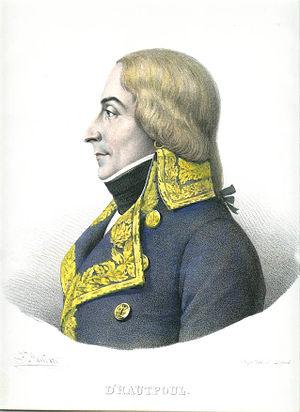
Étienne Marie Antoine Champion de Nansouty, né le 30 mai 1768 à Bordeaux dans l'actuel département de la Gironde et mort le 12 février 1815 à Paris, fut un général français de la Révolution et de l’Empire. Après avoir brillamment servi dans la cavalerie au cours des guerres révolutionnaires, il fut élevé au grade de général de division en 1803 et occupa par la suite des commandements importants lors des guerres napoléoniennes.
Jean Joseph Ange d'Hautpoul, né le 13 mai 1754 au château de Salettes, à Cahuzac-sur-Vère, dans l'actuel département du Tarn et mort le 14 février 1807 des suites d'une blessure reçue à la bataille d'Eylau, est un général français de la Révolution et de l'Empire.